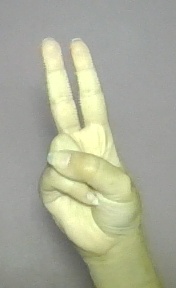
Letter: taa